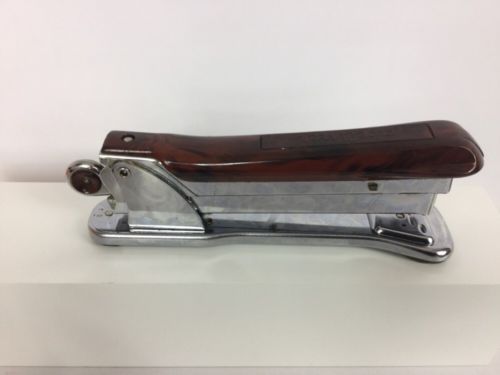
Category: stapler